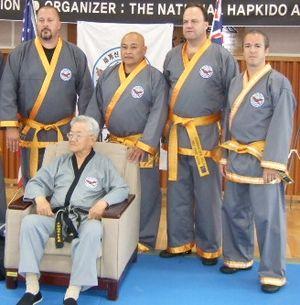
Assis
Ji Han-Jae est né à Andong, Gyeongsangbuk-do, Corée du Sud en 1936. Il est le principal réformateur du Hapkido et le fondateur du Sin Moo Hapkido.
Le Sin Moo Hapkido est un art martial dit coréen. Cependant, même si la fondation de cette discipline date de 1983 en Corée, par Ji Han-Jae, son premier lieu d'enseignement a été les États-Unis à Daly City, Californie, en 1984 d'où il s'est diffusé depuis de par le monde.